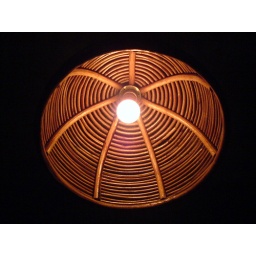
no editing whatsoever, the pitch black around the lamp came as it is here